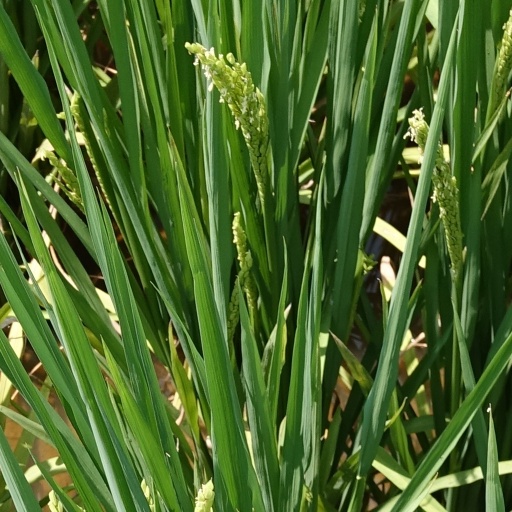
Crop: rice